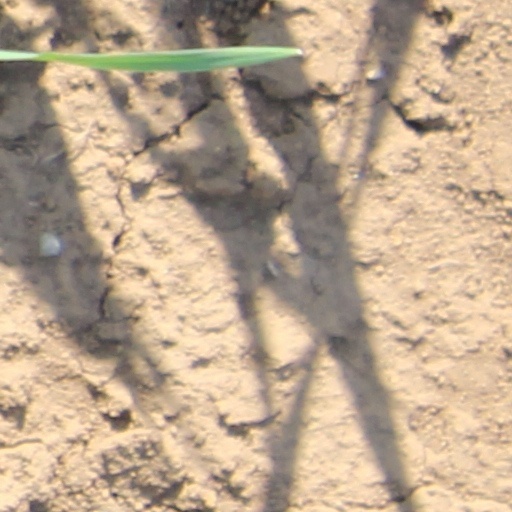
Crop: wheat